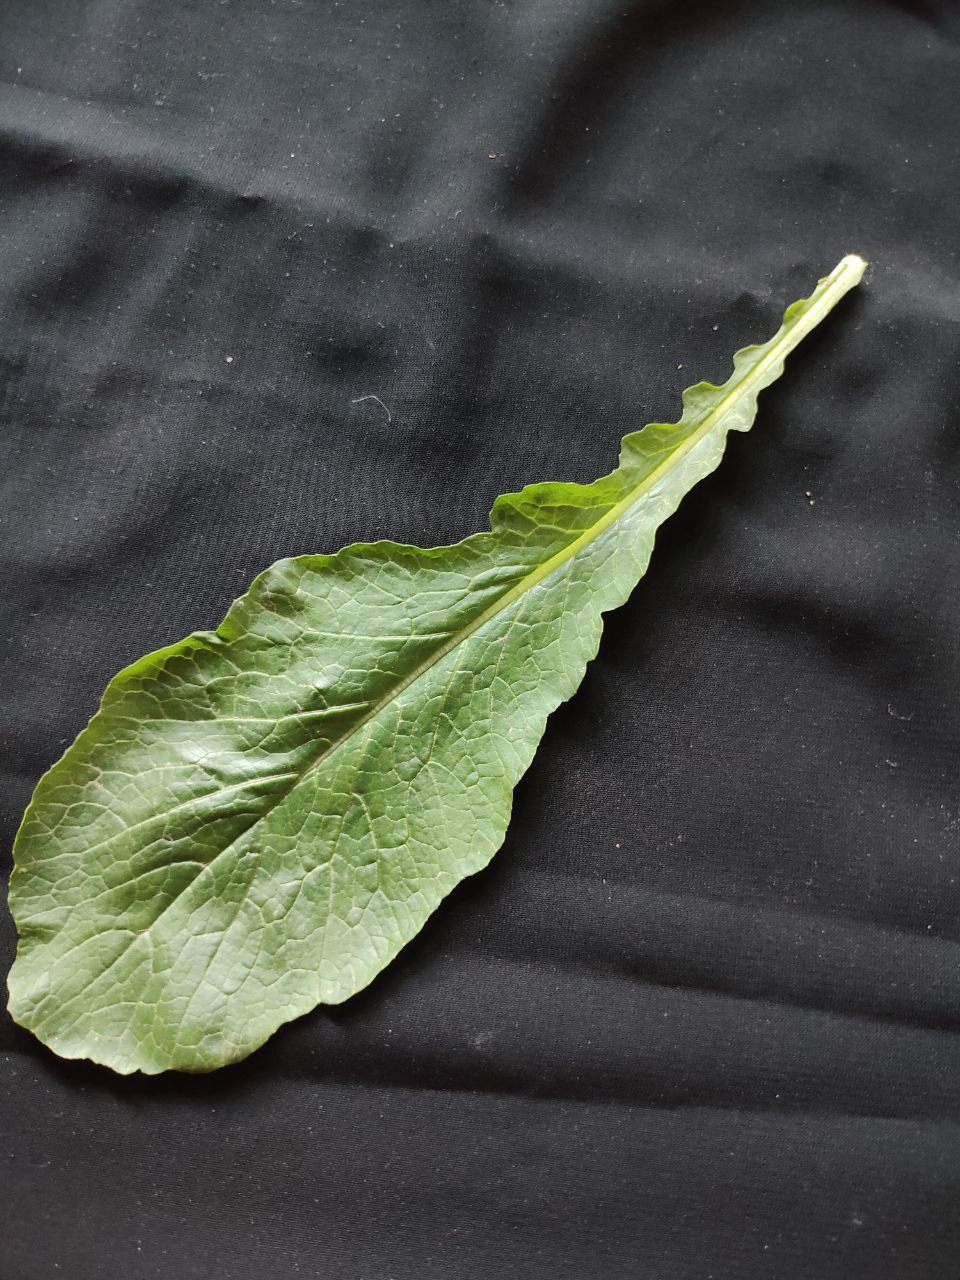
Label: Fresh leaf